Military history of France during World War II

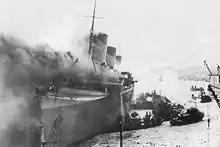
The French liner was taken over by US but caught fire on 9 February 1942 while being converted into a troopship.

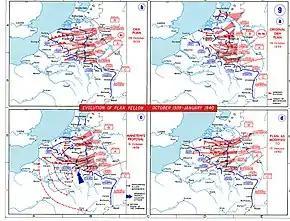
The German plan was radically altered, catching the Allied army off guard.

Originating as the shock unit of the French Legion of Volunteers, "Franc-Garde" ("free guard"), "la Garde" ("the guard"), "la Milice" ("the militia") was a Vichy French paramilitary force created on 30 January 1943 by the Vichy régime as an auxiliary of the German occupation. It aimed to hunt down members of the French Resistance and the maquis. Its commander was Joseph Darnand, a veteran of the Battle of France and volunteer brigade; he took an oath of loyalty to Adolf Hitler in October 1943 and received the rank of "Sturmbannführer" (major) in the Waffen SS. By 1944, the Milice had over 35,000 members.